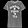
Label: T - shirt / top